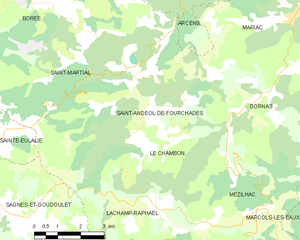
Carte des communes françaises: Saint-Andéol-de-Fourchades